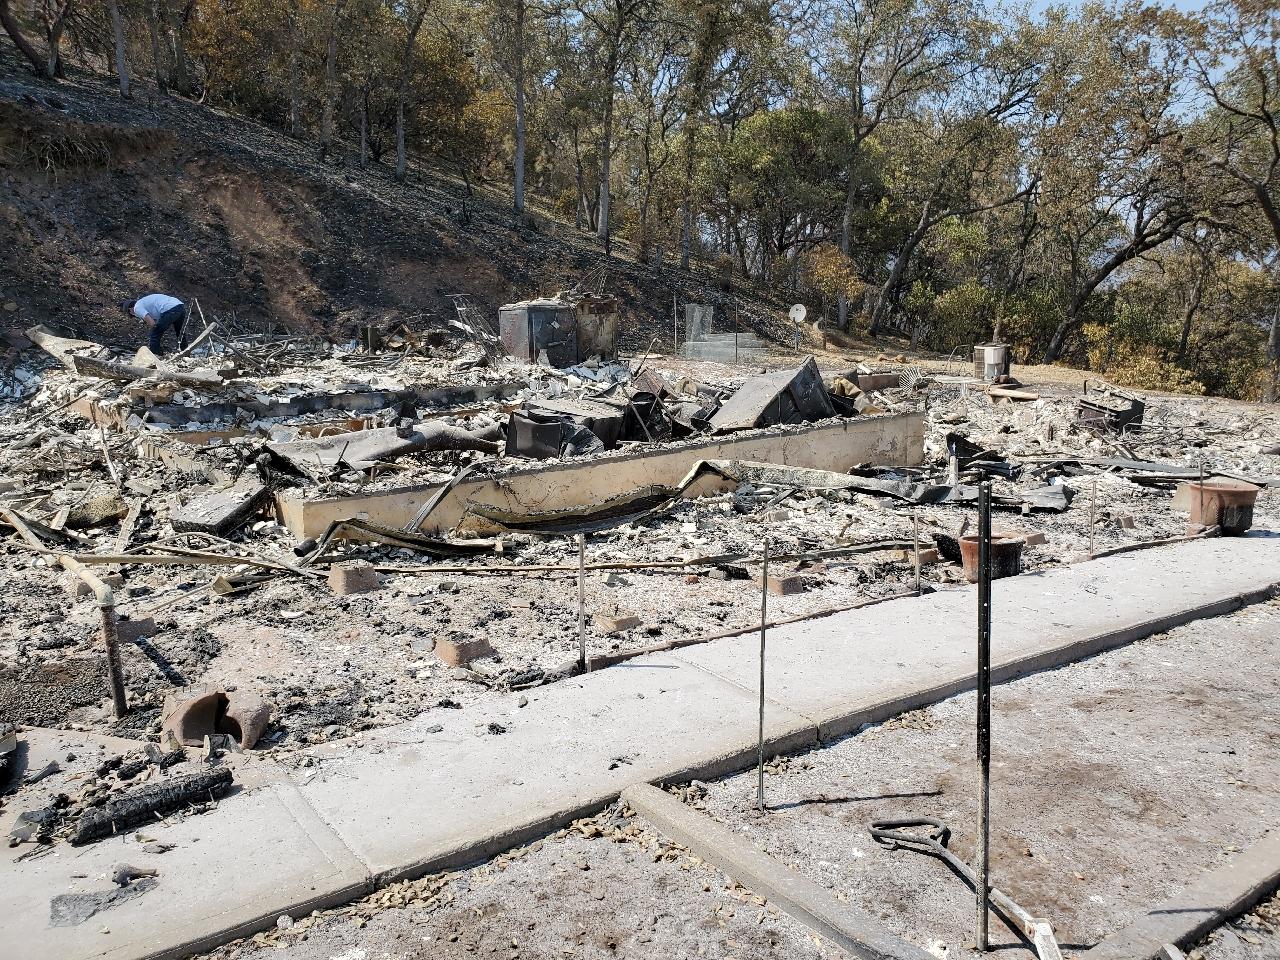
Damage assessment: destroyed